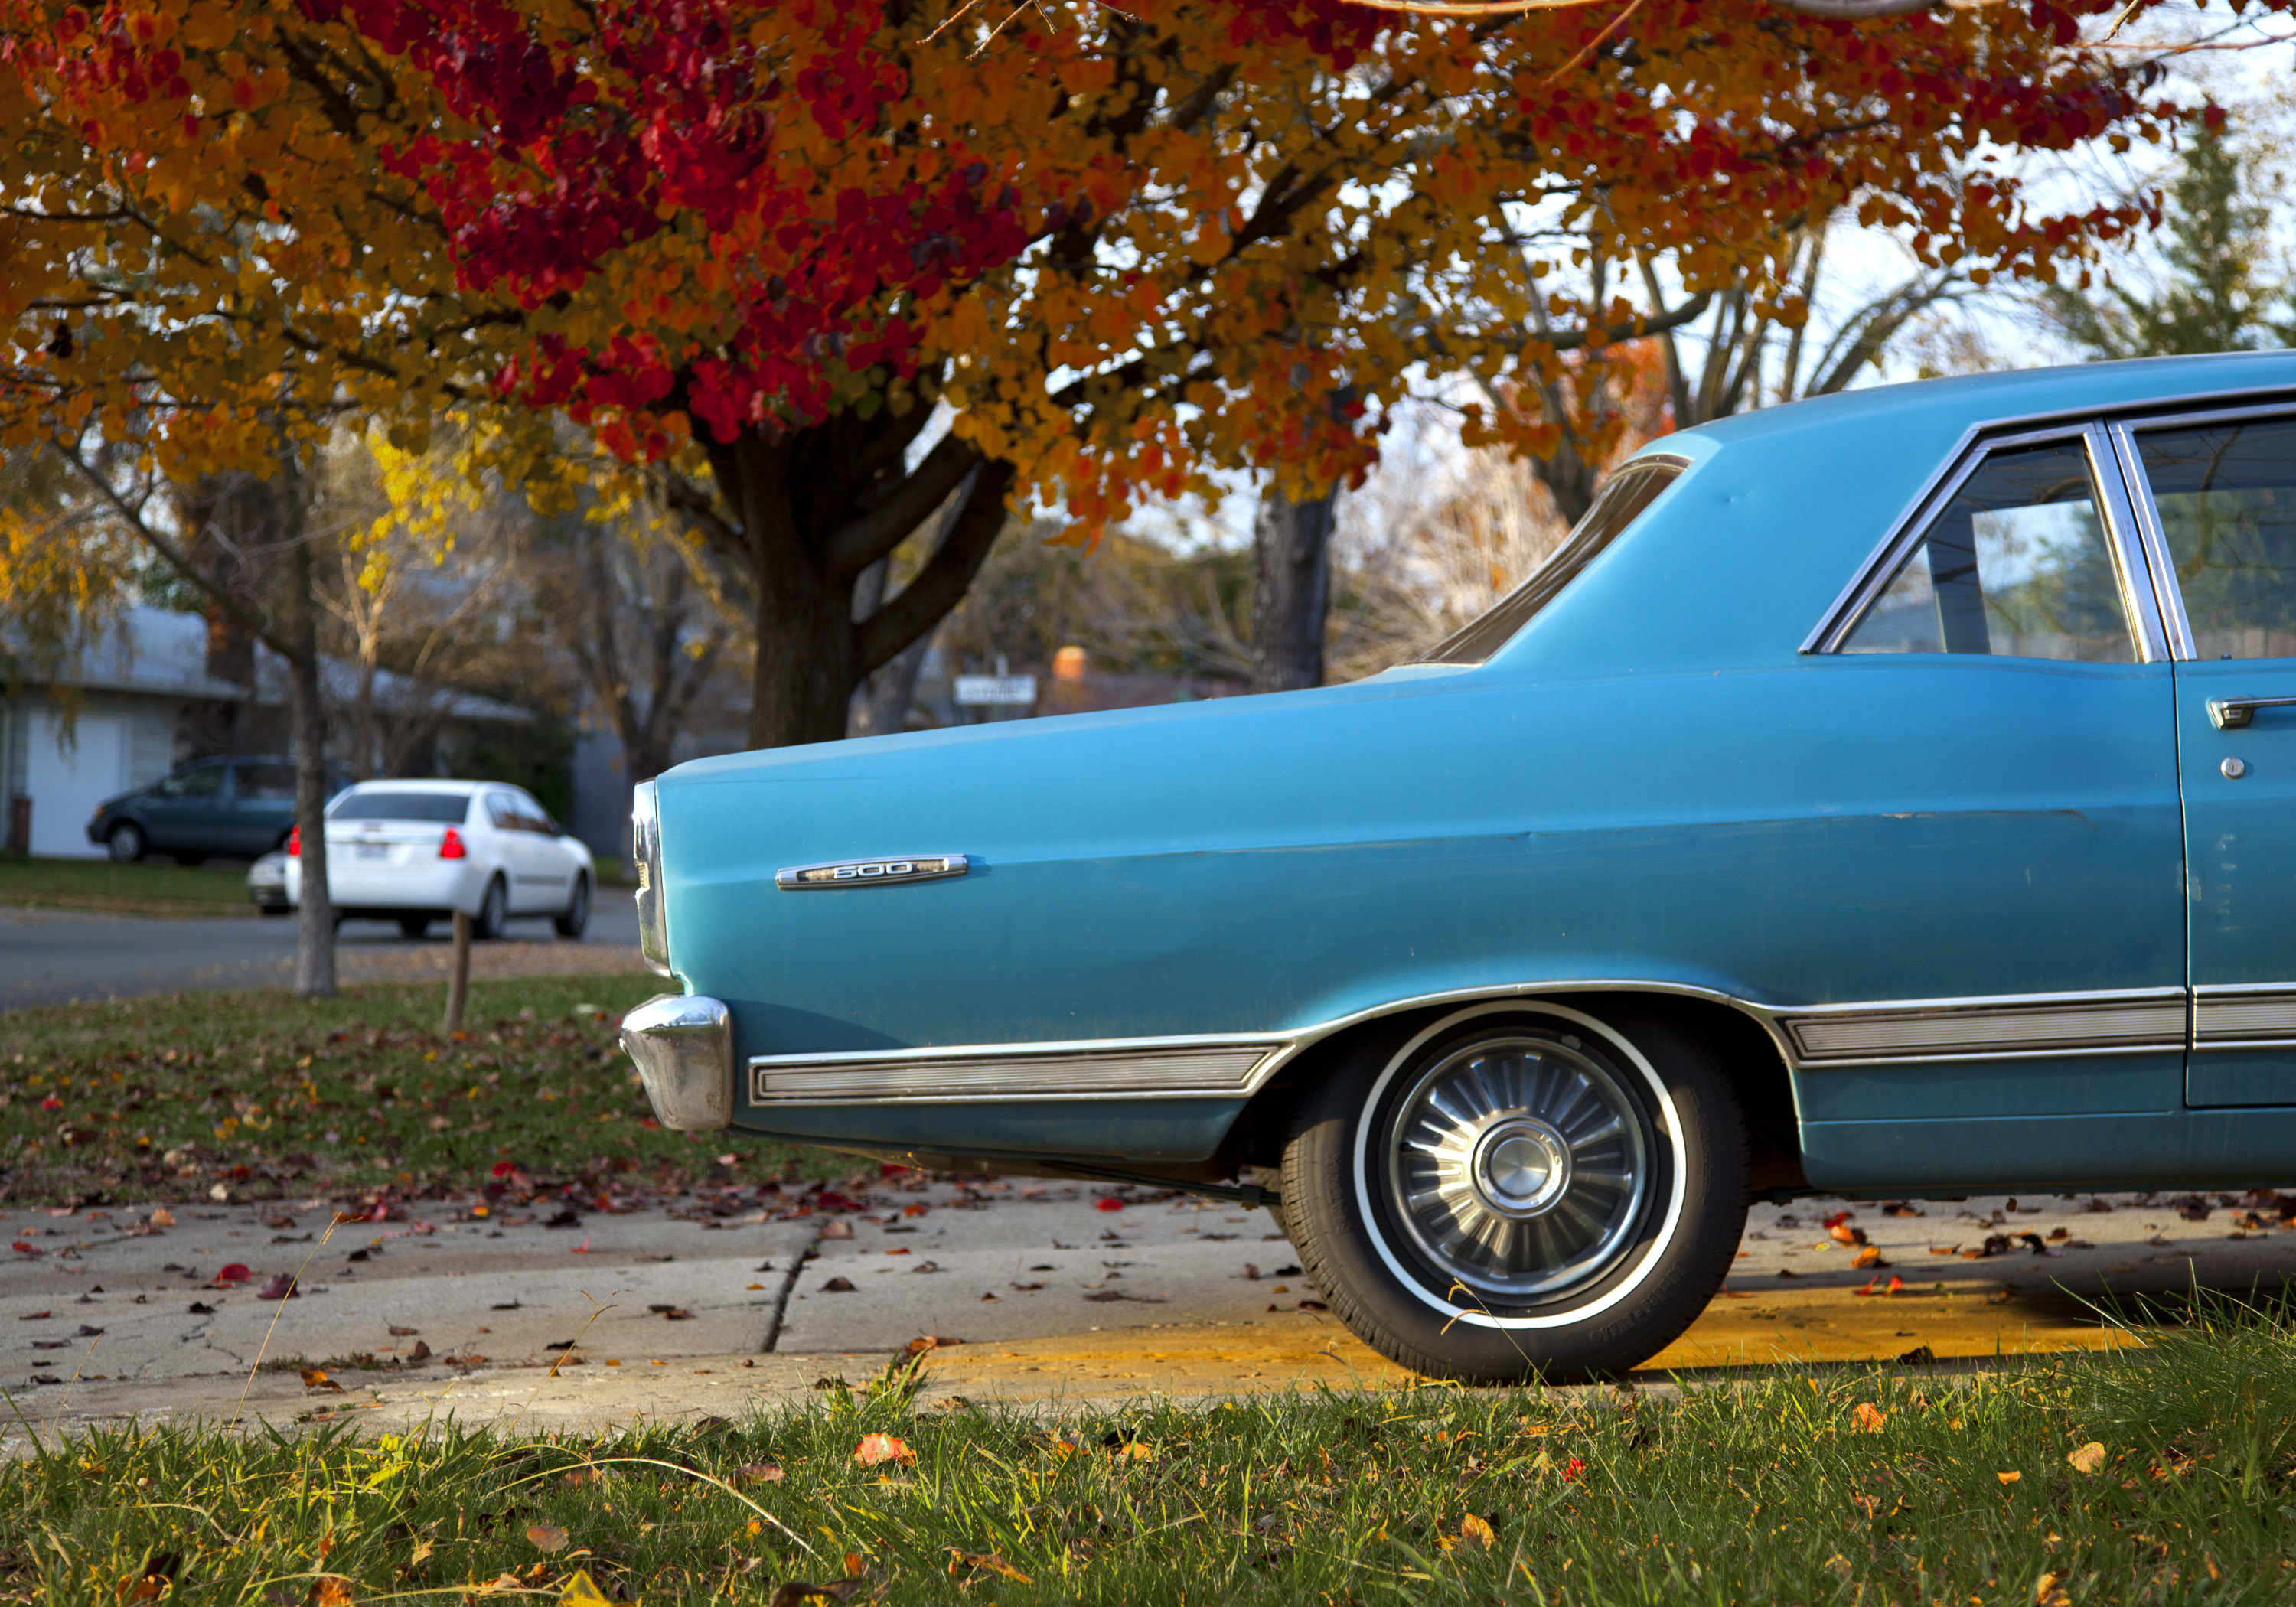
car, vehicle, california, vintage car, sedan, sacramento, antique car, land vehicle, automobile make, automotive exterior, compact car, luxury vehicle